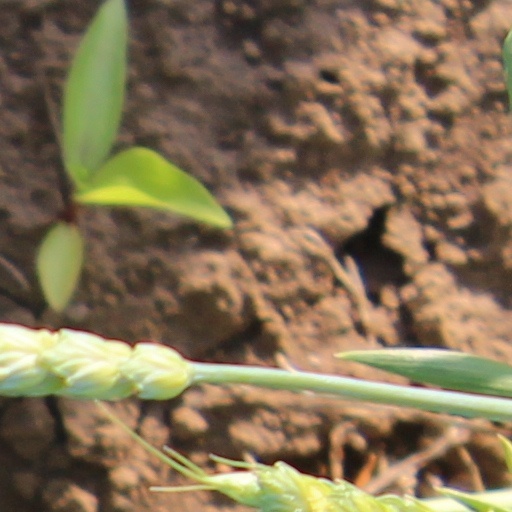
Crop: wheat